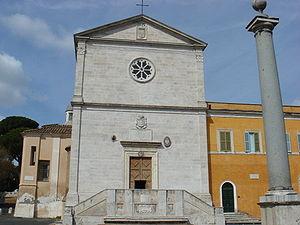
L'église San Pietro in Montorio est une église de Rome, qui comprend dans sa cour Le Tempietto, œuvre de Bramante.